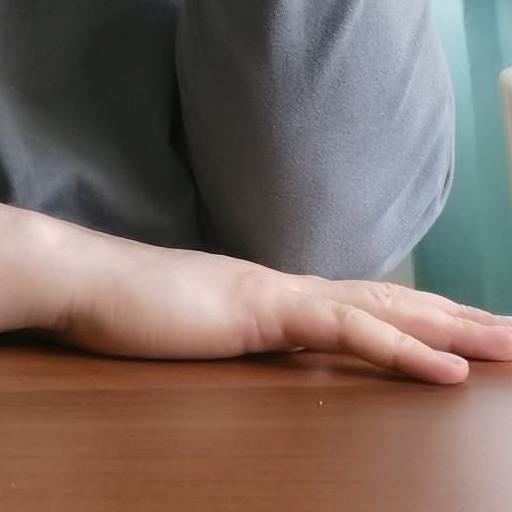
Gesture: no_gesture